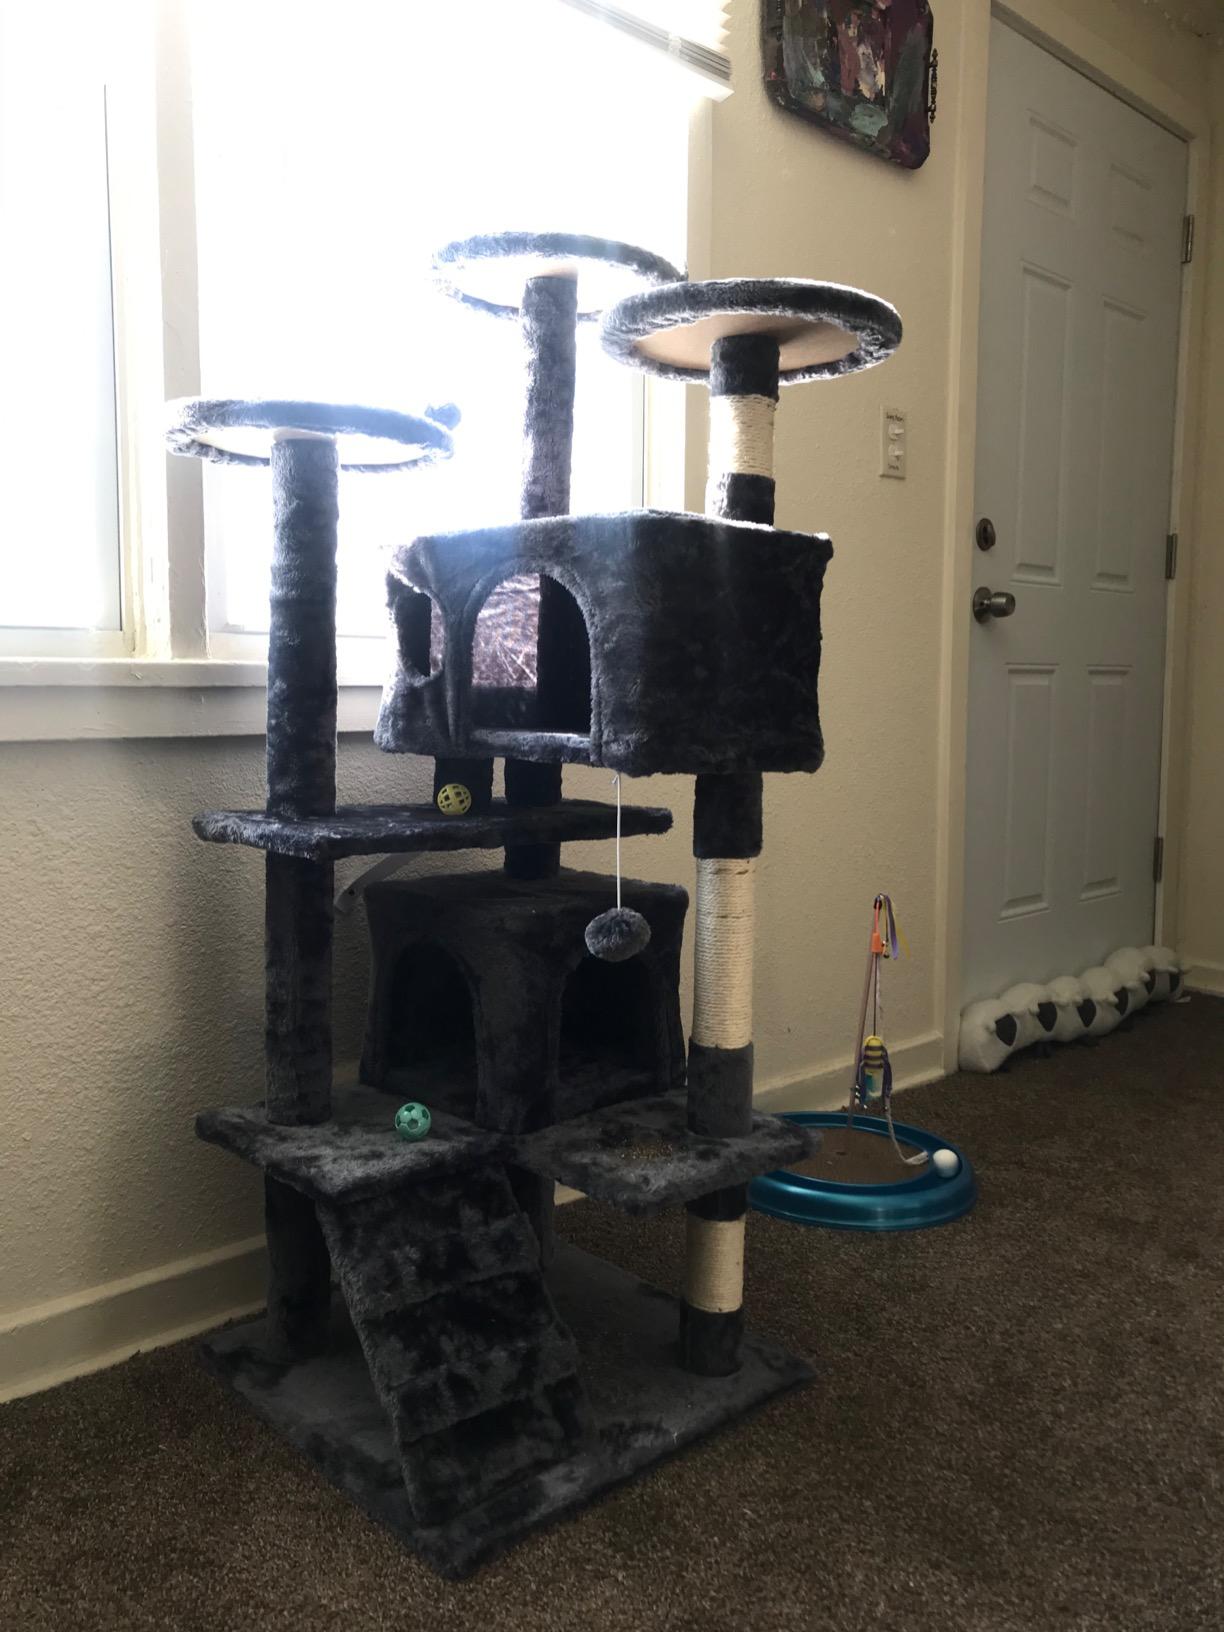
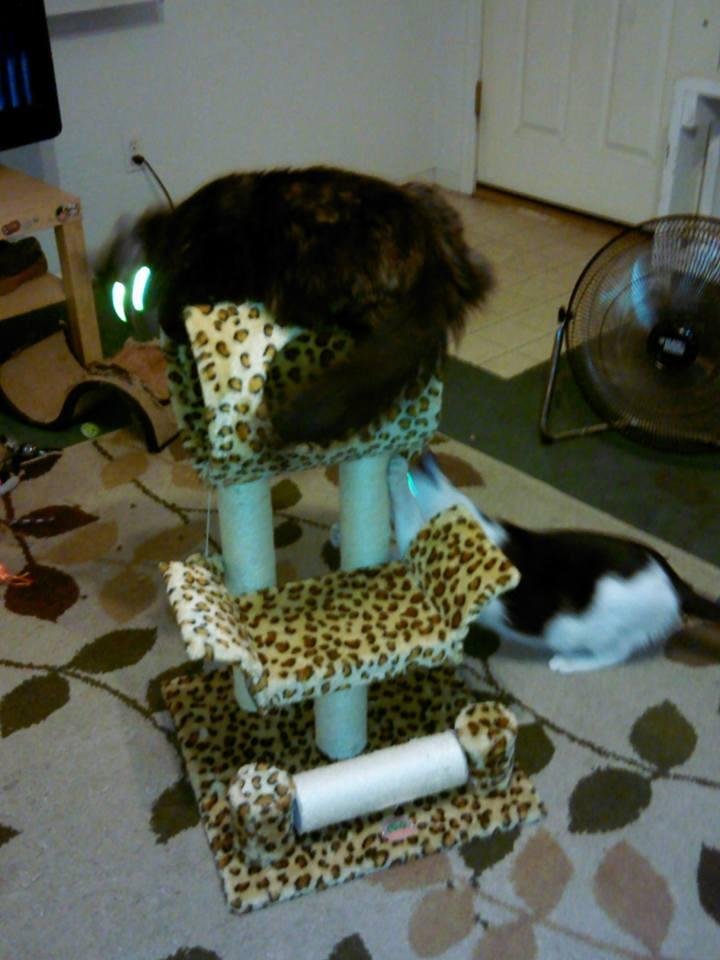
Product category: items_cat tree
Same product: no